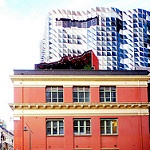
Label: buildings